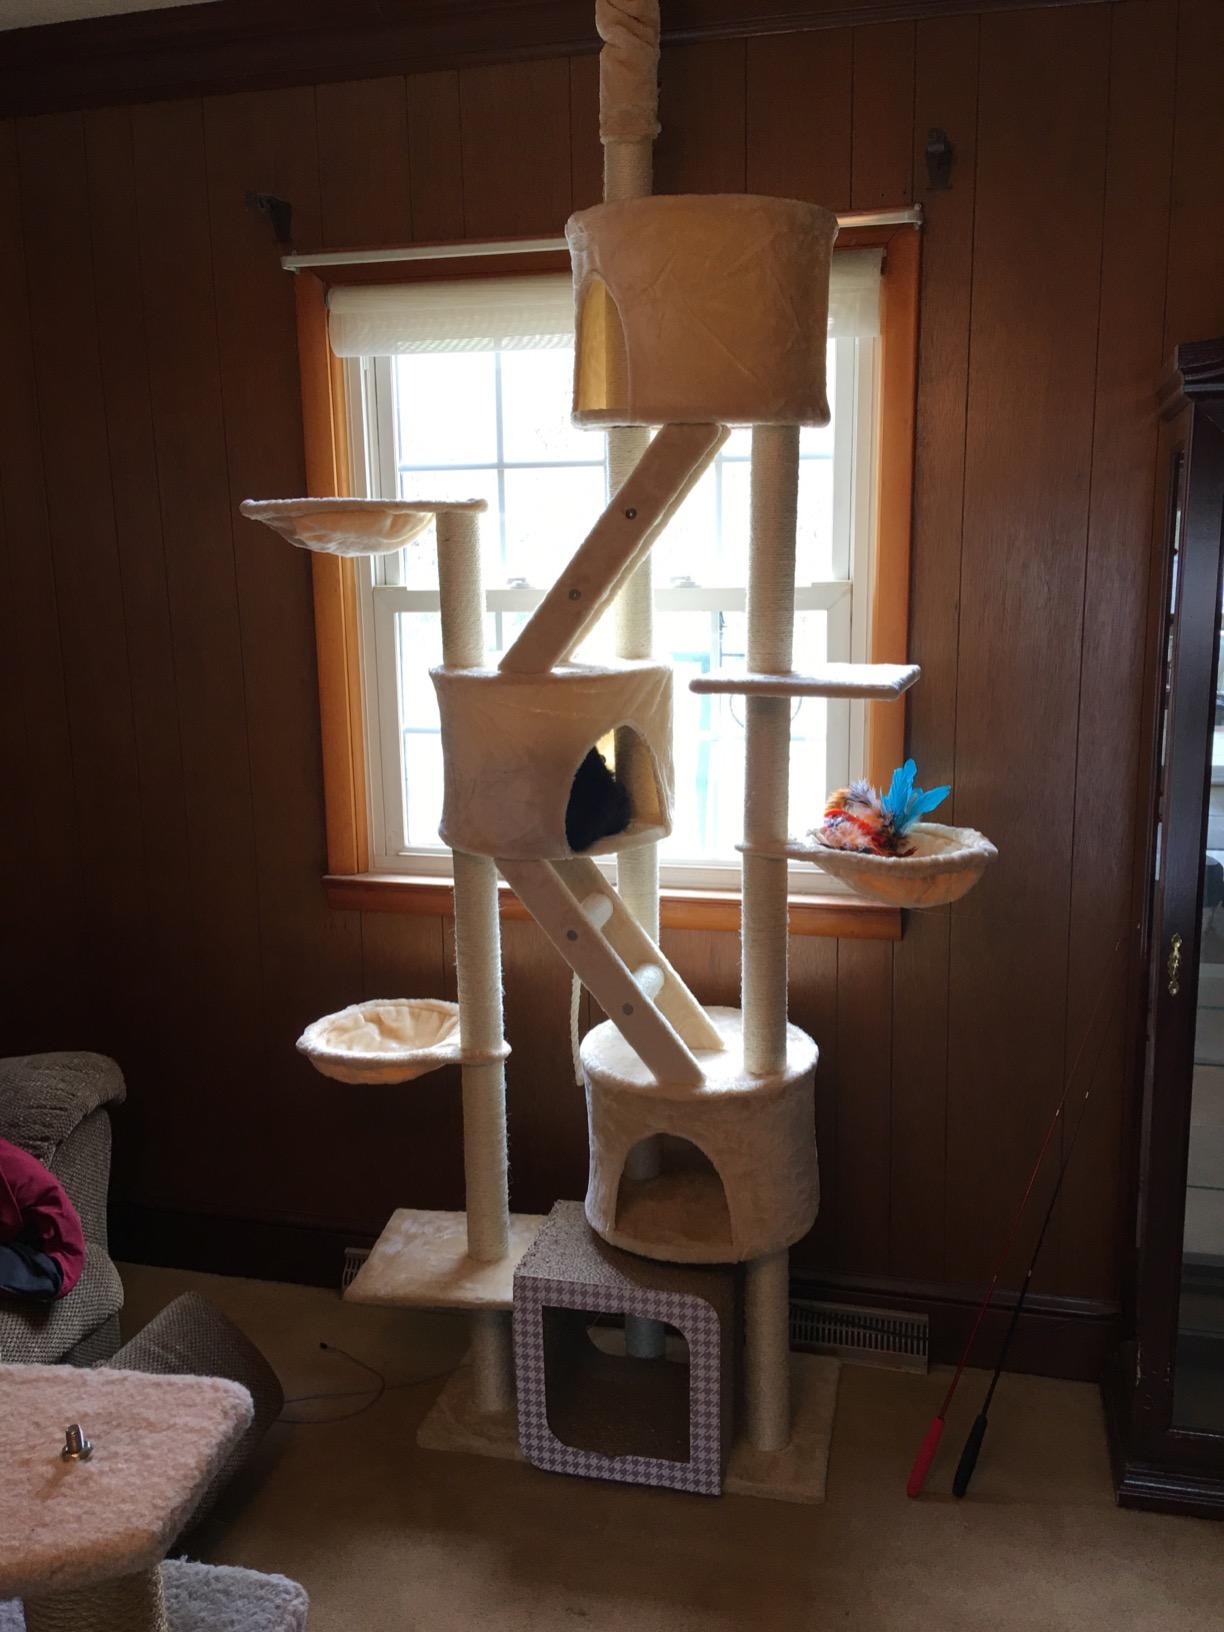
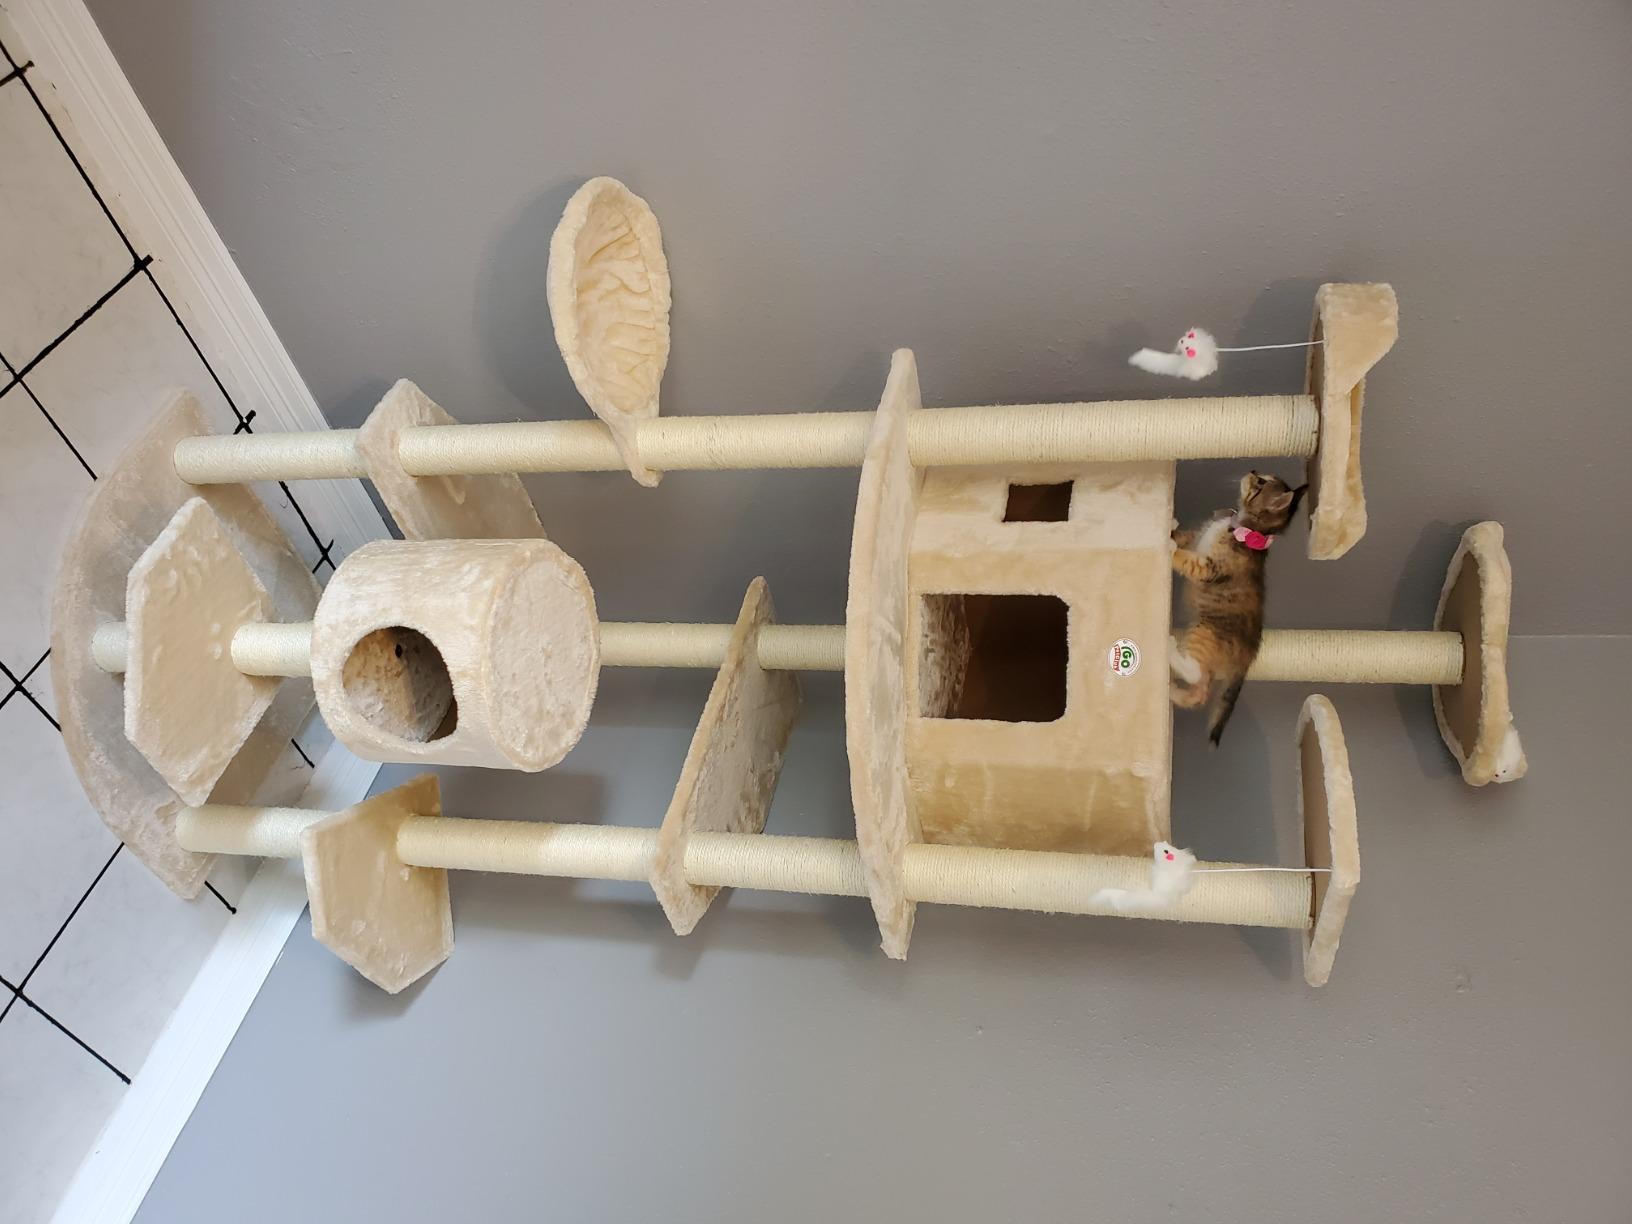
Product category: items_cat tree
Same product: no